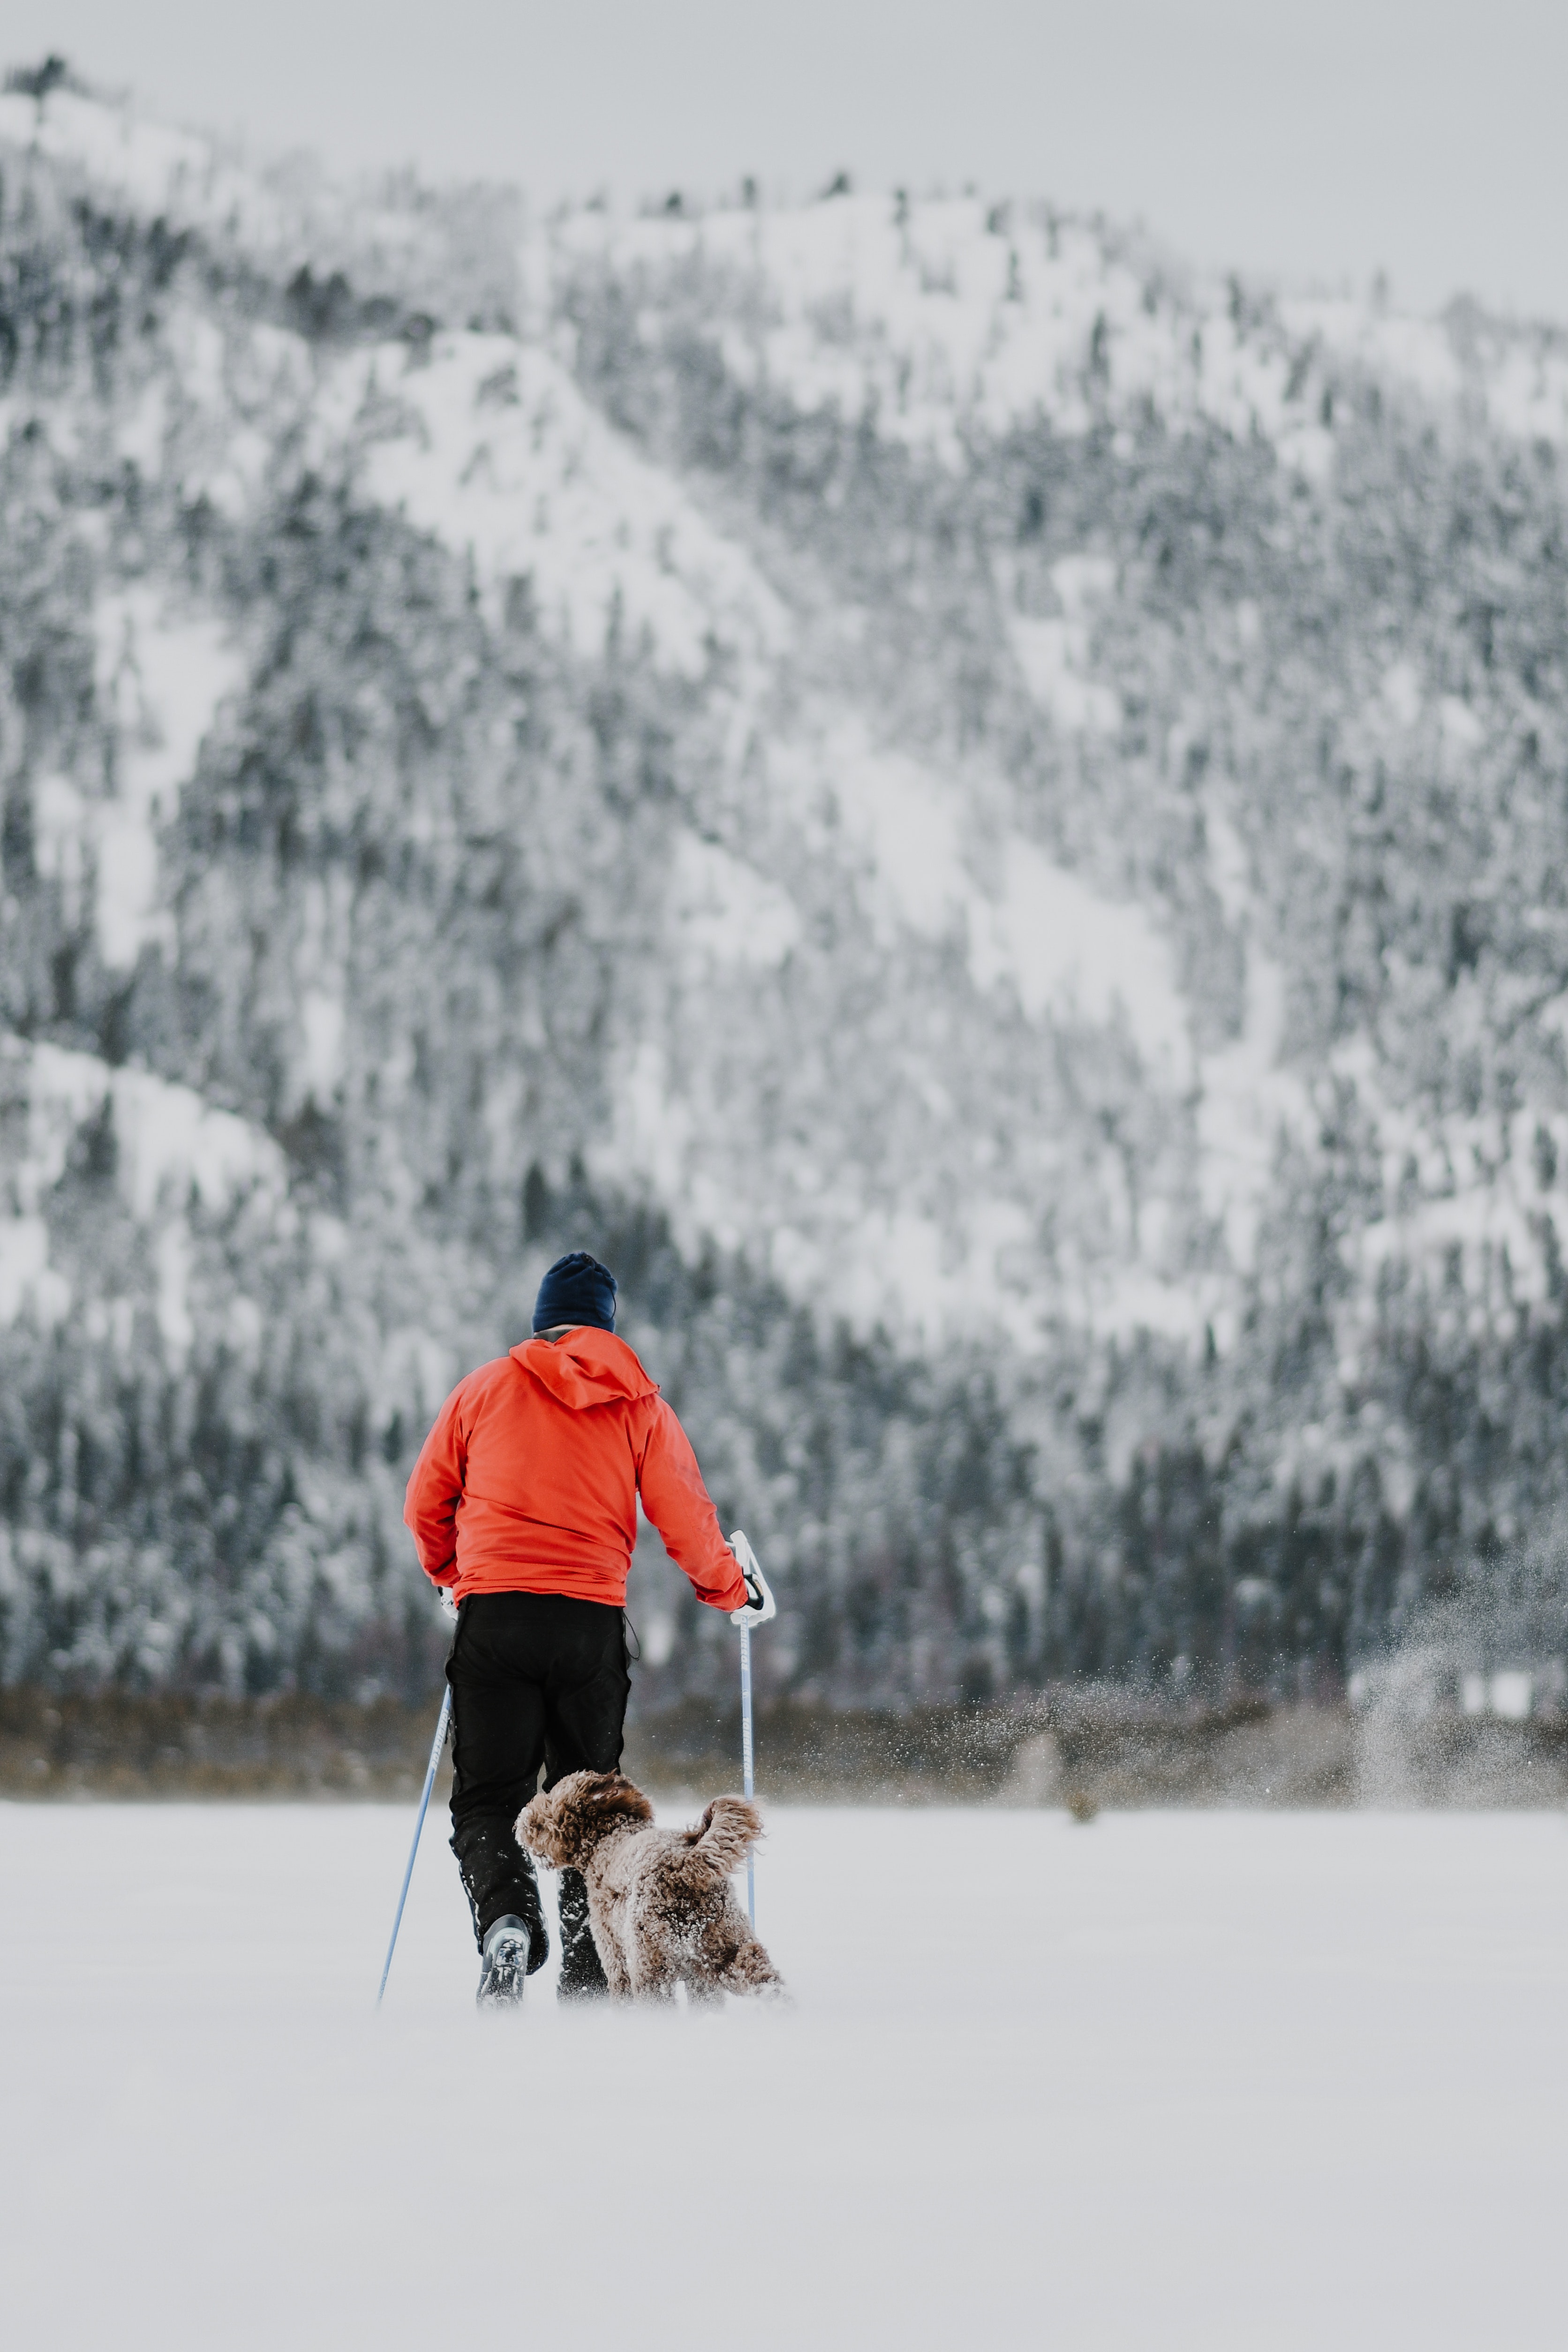
natural, dog, outerwear, snow, mountain, People in nature, natural environment, slope, carnivore, outdoor recreation, sports equipment, glacial landform, hiking equipment, freezing, ice cap, winter sport, ski equipment, ski boot, recreation, geological phenomenon, ski pole, leisure, sports, mountain range, winter, landscape, fun, leash, sporting group, cross country skiing, boot, bag, hill, canidae, walking, Playing in the snow, sledding, skier, Dog hiking, trekking pole, individual sports, mountaineer, glacier, dog walking, ski touring, adventure, dog breed, arctic, ski cross, helmet, piste, nordic skiing, skiing, extreme sport, hiking, vacation, ice